Brian Michael Bendis

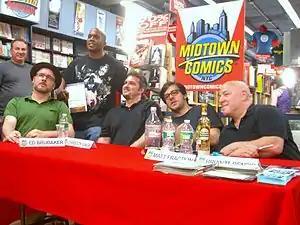
Bendis (far right) at a 2010 signing in Manhattan with fellow Marvel writers (seated left to right) Ed Brubaker, Christos Gage and Matt Fraction

Around the time Bendis began "Sam and Twitch", his friend David Mack began working for Joe Quesada's Marvel Knights imprint, which Bendis was a fan of. Based on Bendis' work on "Jinx", Quesada invited him to pitch ideas for Marvel Knights, which included a planned, but ultimately unproduced, Nick Fury story.